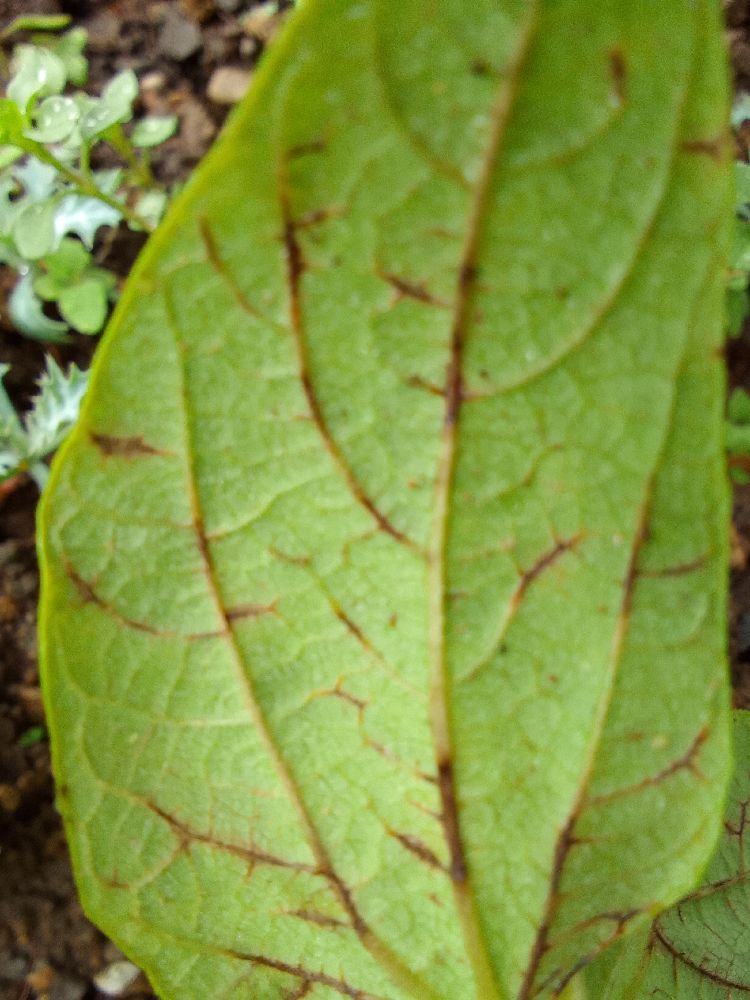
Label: anthracnose